Matt Riddlehoover

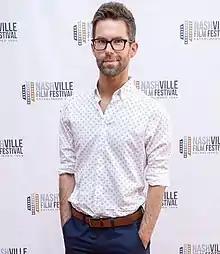
Riddlehoover in 2018

Matt Riddlehoover (born July 26, 1985) is an American filmmaker. He is best known for the 2020 documentary "My Darling Vivian".